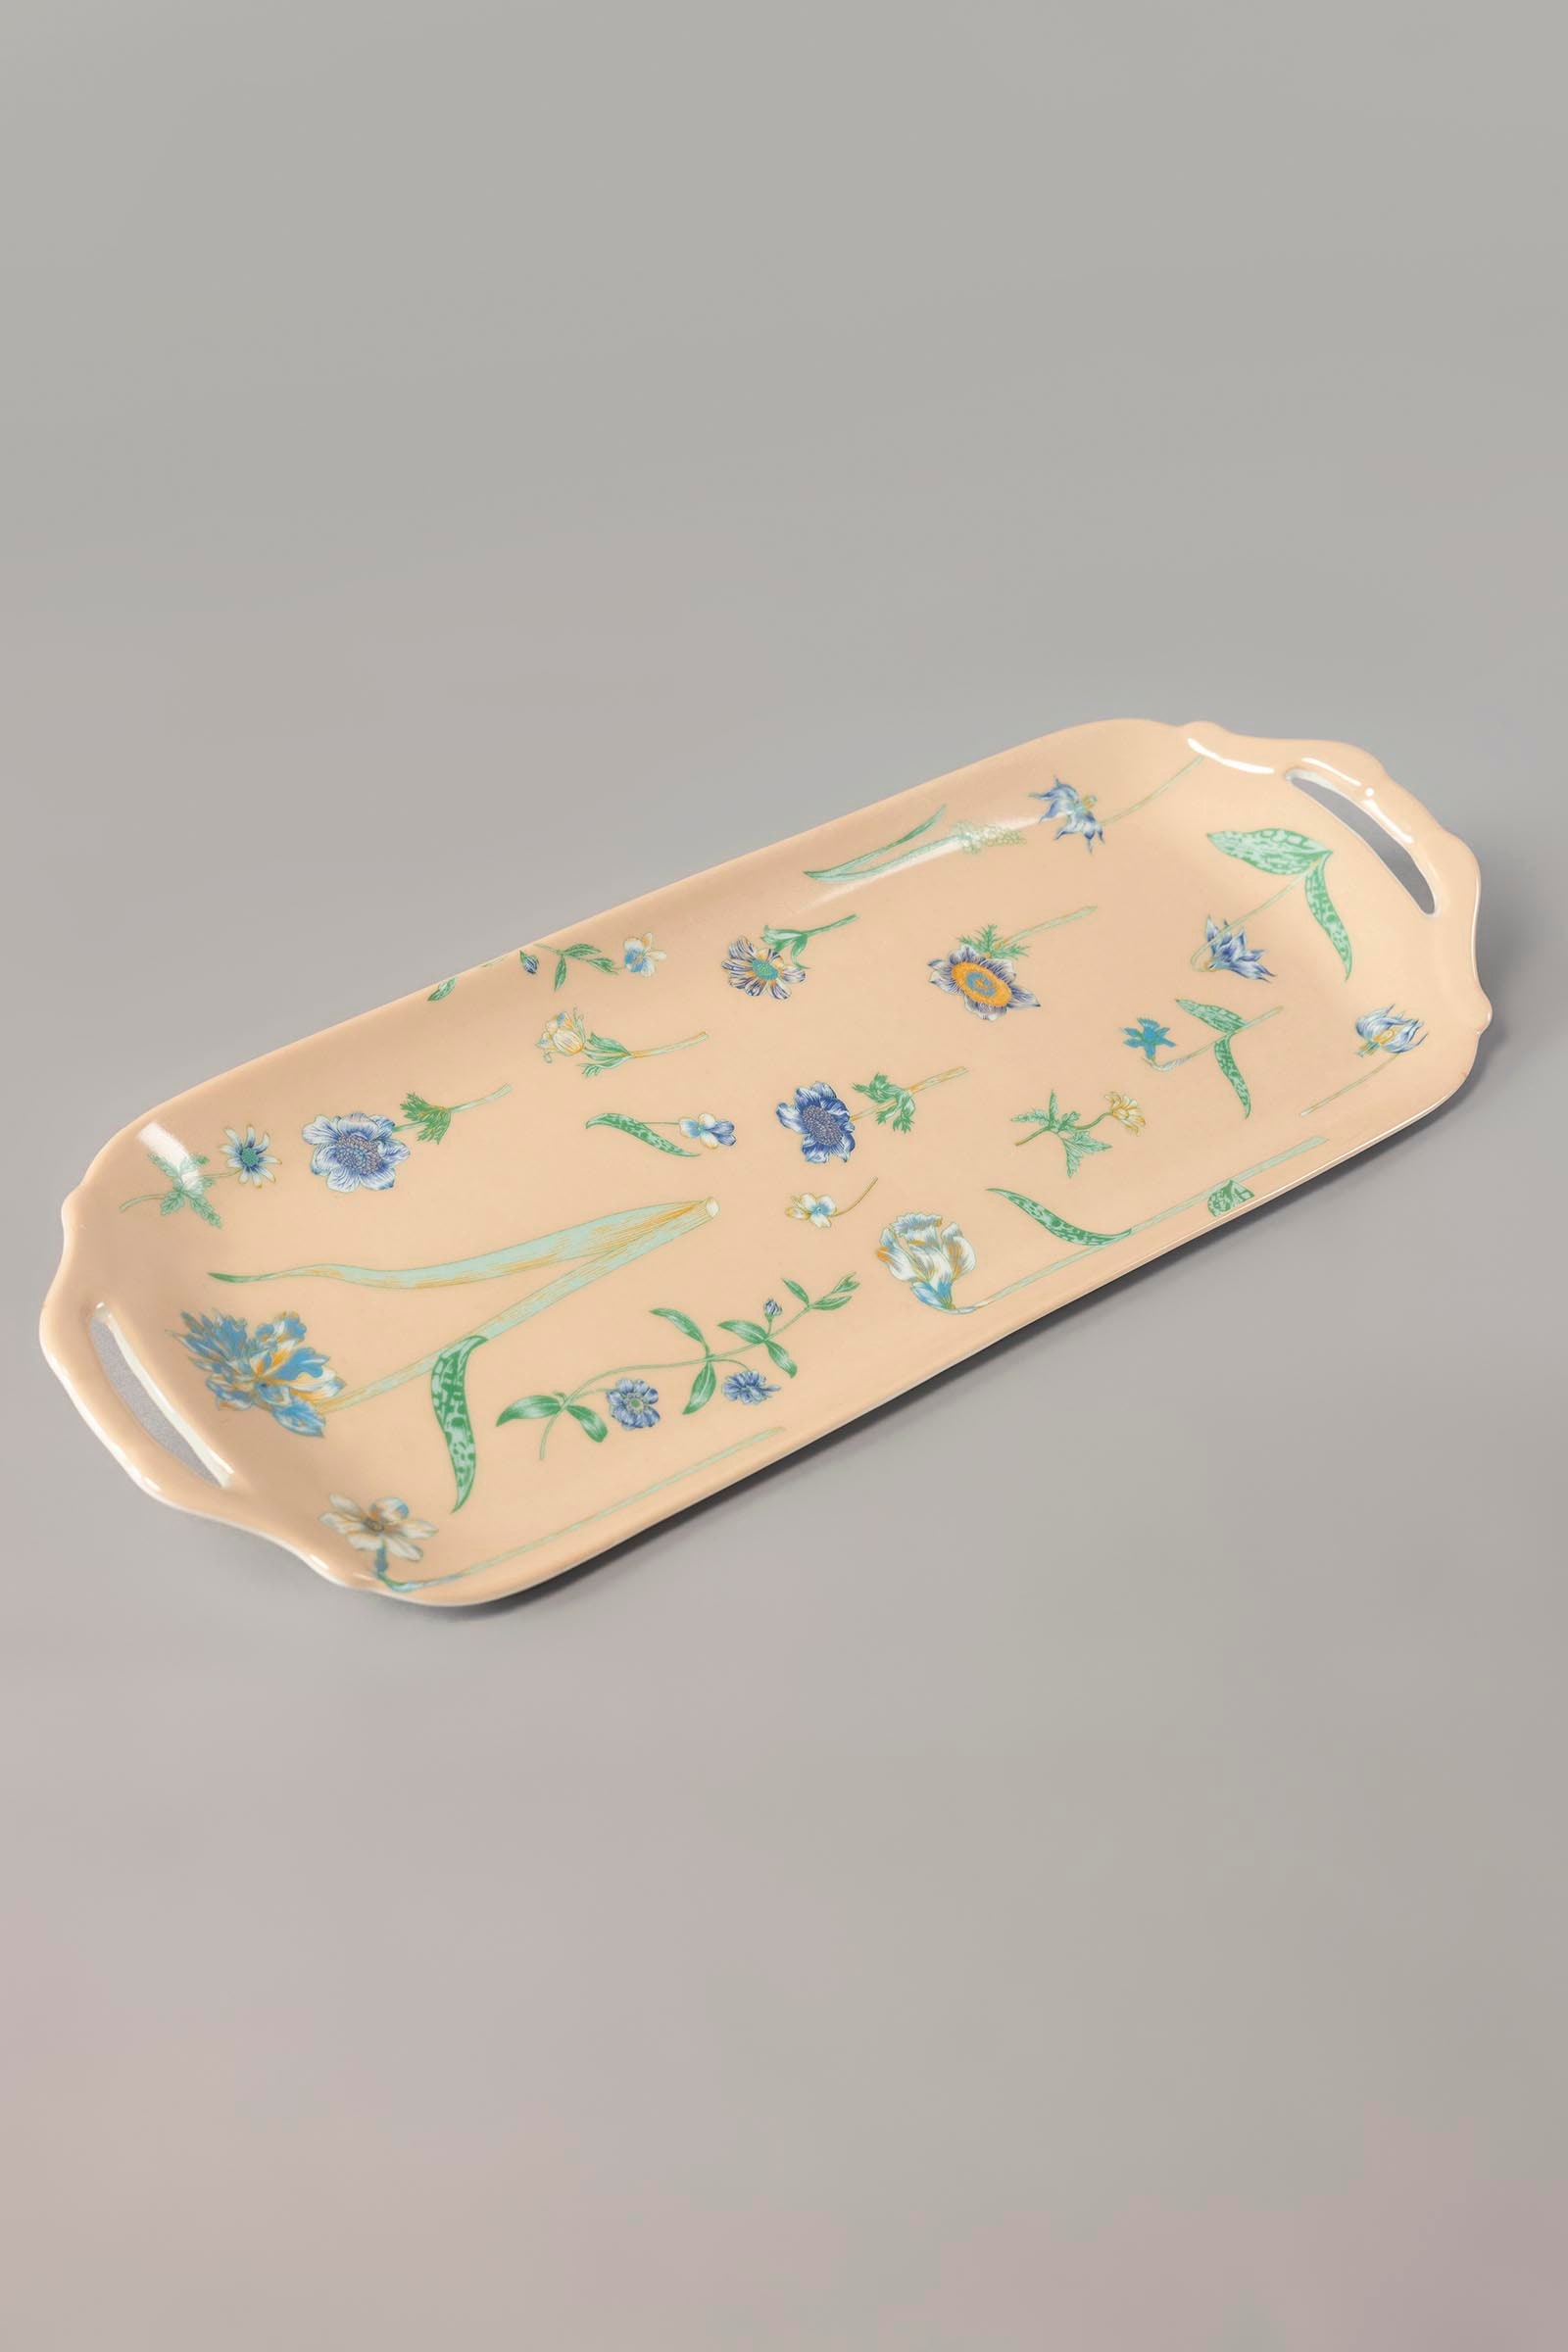
beige blue floral tray